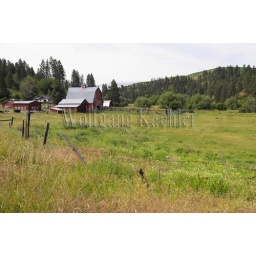
Usa, washington state, palouse country near pullman, red barn in pasture